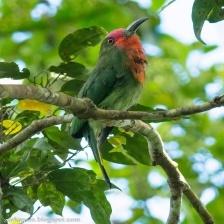
Species: RED BEARDED BEE EATER
Scientific name: NYCTYORNIS AMICTUS
ImageNet parent category: bee_eater